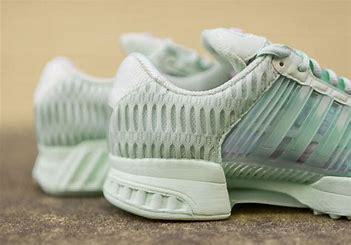
Brand: Adidas
Model: Climacool 1